Interstate 495 (New York)

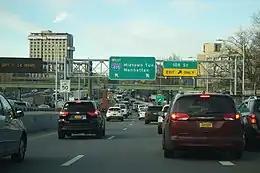
I-495 in Queens with heavy traffic. The LIE is locally known as "the world's longest parking lot".

The highway begins at the western end of the Queens–Midtown Tunnel in the Murray Hill section of Manhattan. The route heads eastward, passing under FDR Drive and the East River as it proceeds through the TBTA-maintained tunnel to Queens. Once on Long Island, the highway passes through the site of the tunnel's former toll plaza and becomes the Queens–Midtown Expressway as it travels through the western portion of the borough. after entering Queens, I-495 meets I-278 (Brooklyn–Queens Expressway) at exit 17, then briefly becomes a two-level, 12-lane highway traveling across Calvary Cemetery. Merging into one level at Maurice Avenue, I-495 continues through the neighborhoods of Maspeth, Elmhurst, and Rego Park. East of NY 25 (Queens Boulevard) in Rego Park, I-495 becomes the Horace Harding Expressway. I-495 heads northeast through Corona to Flushing Meadows–Corona Park, intersecting both the Grand Central Parkway and the Van Wyck Expressway (I-678) within the park limits. Because the interchanges in this area are close together, the highway employs two sets of collector–distributor roads through this area: one between 69th and 99th streets and one between the Grand Central Parkway and I-678.